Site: brandenburg
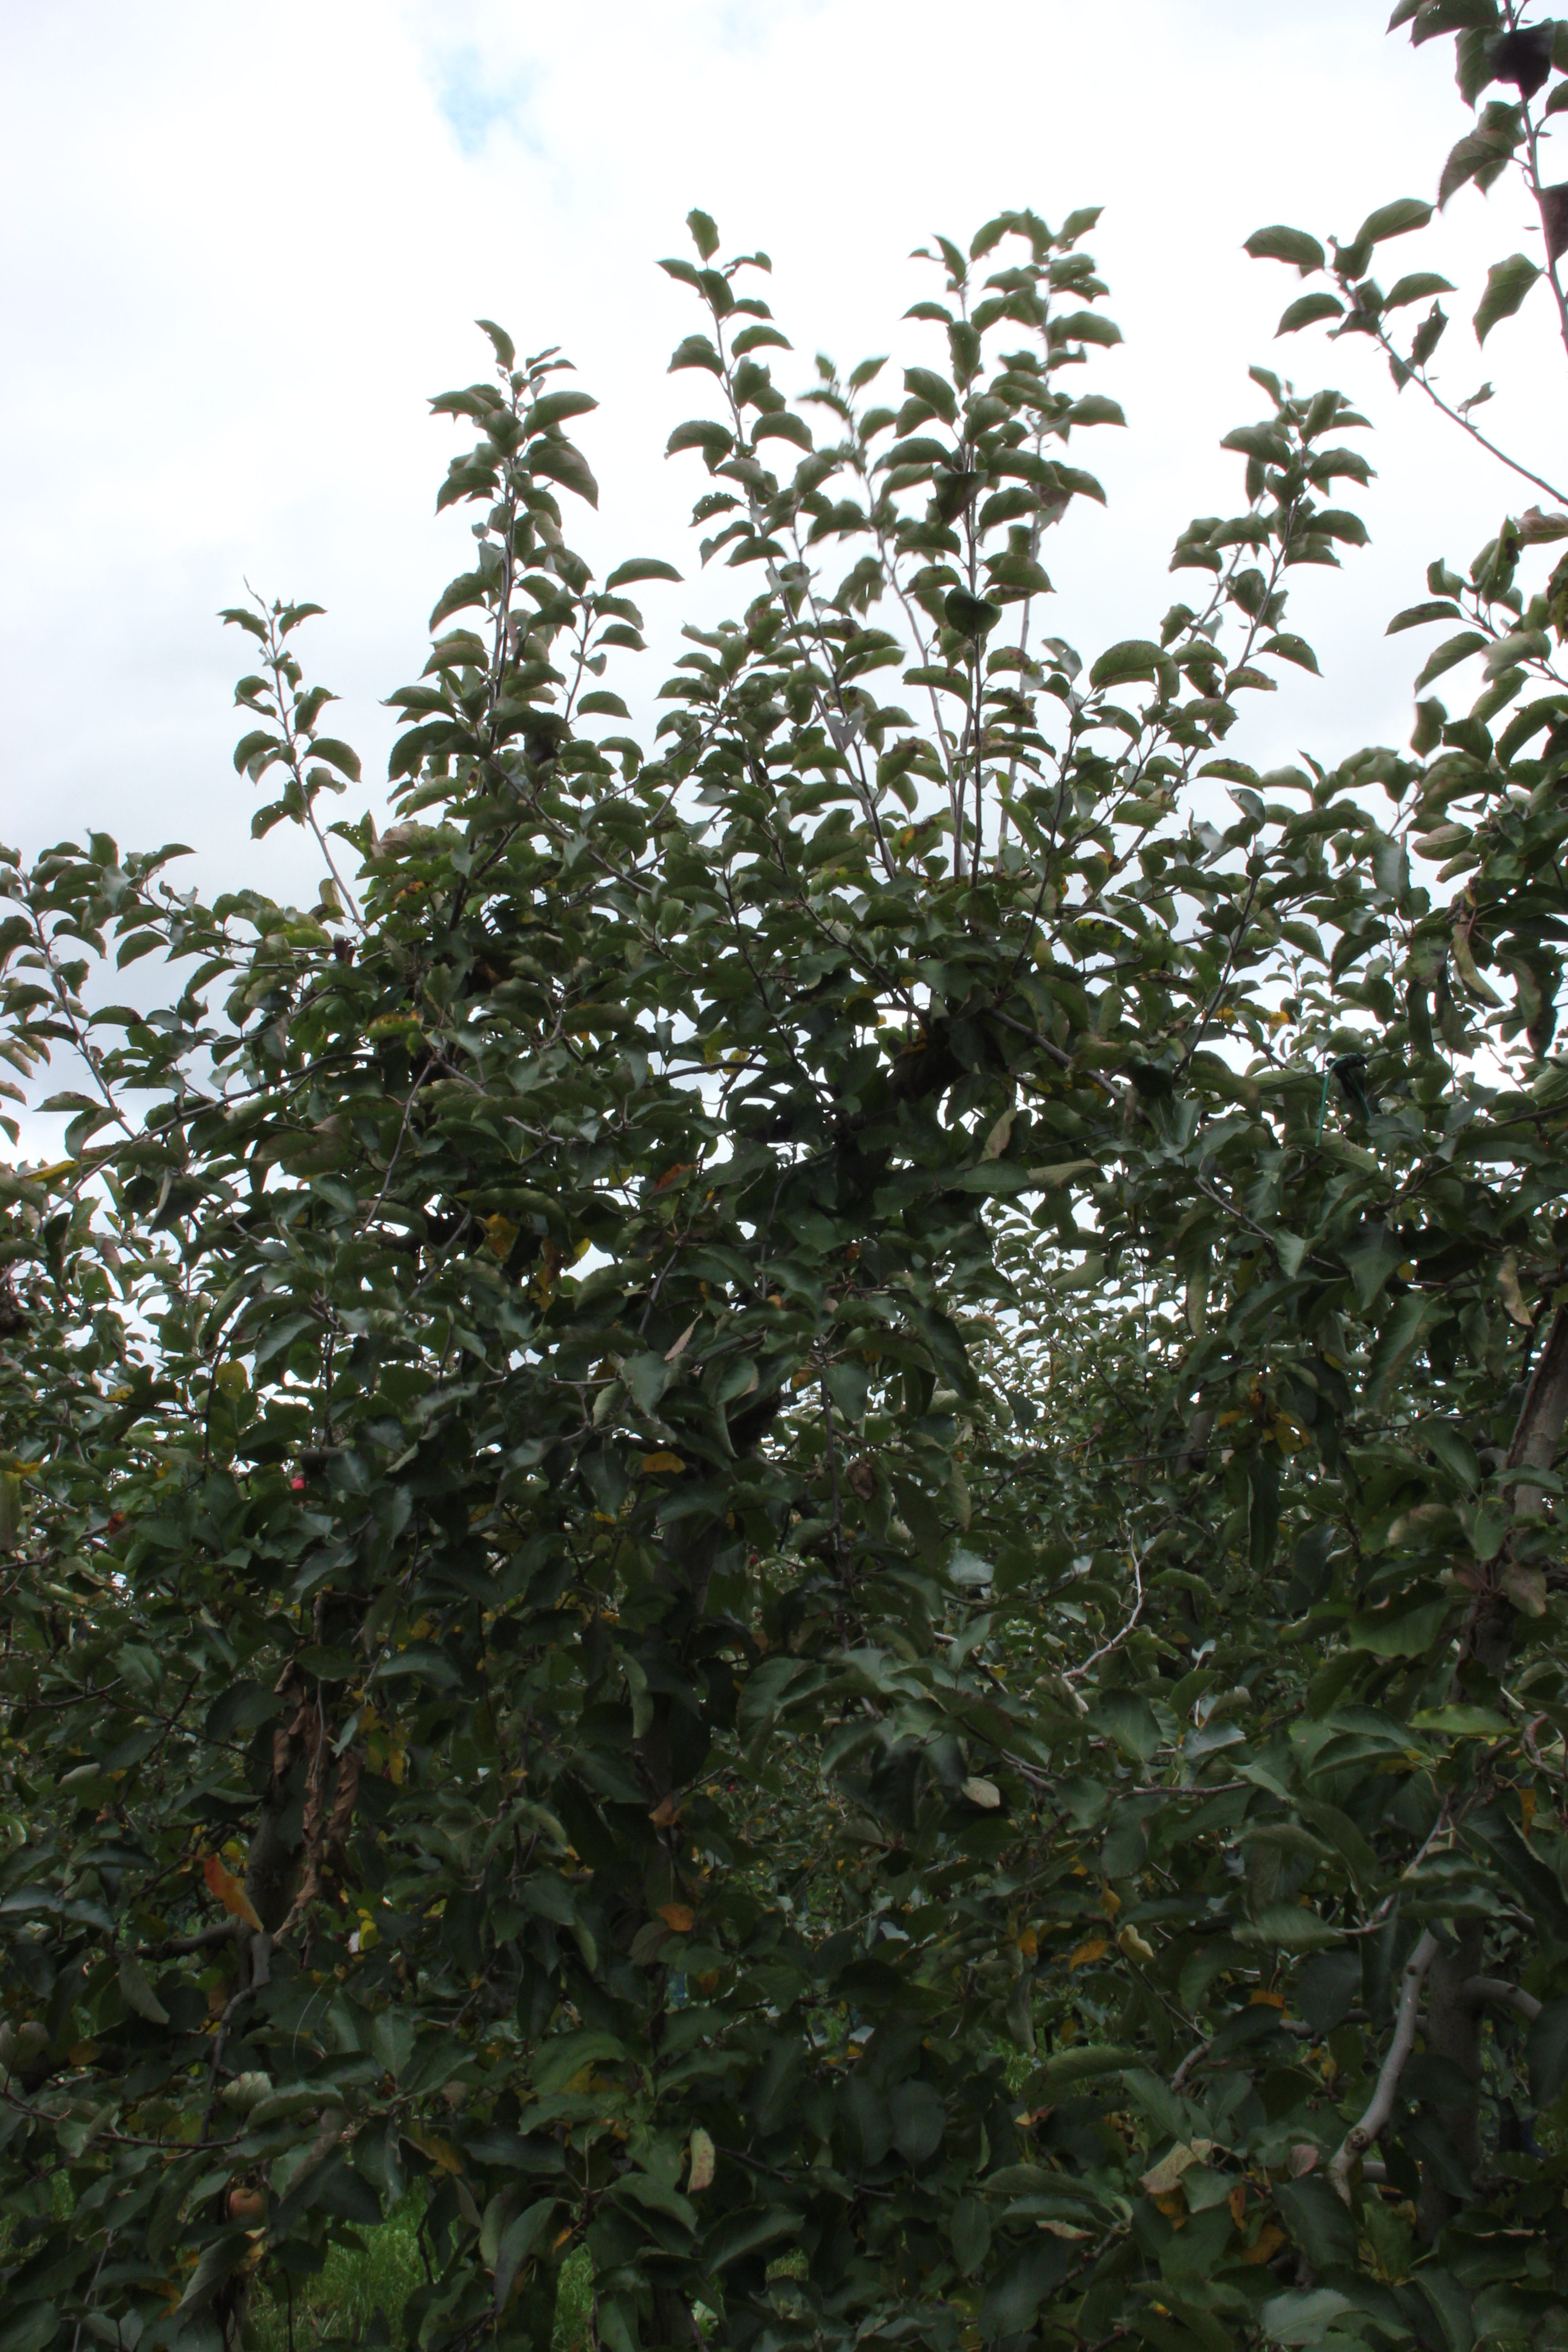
Growth stage (BBCH 91): Senescence, beginning of dormancy